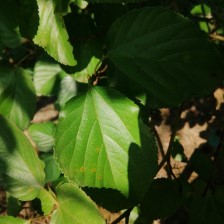
Variety: WhiteKing